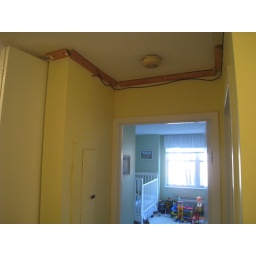
Track runs over the guest bathroom and over the second bedroom door.